Lincoln Island (Alaska)

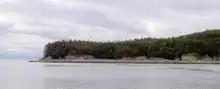
Southern tip of Lincoln Island (2011)

Lincoln Island is a wooded island in Lynn Canal in Alaska, United States. Located at , the island is one kilometer northwest of larger Shelter Island and some 200 meters southeast of smaller Ralston Island. It is part of the Juneau City and Borough. The first European to sight the island was Joseph Whidbey, master of during George Vancouver's 1791–1795 expedition, in 1794. It was named in 1868 by Commander R. W. Meade, USN, presumably for Abraham Lincoln.